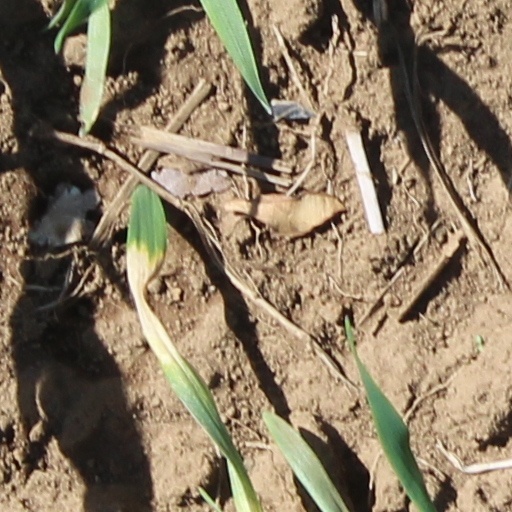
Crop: wheat